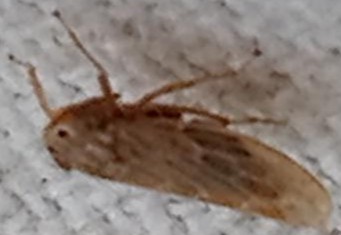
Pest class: occasional_pest